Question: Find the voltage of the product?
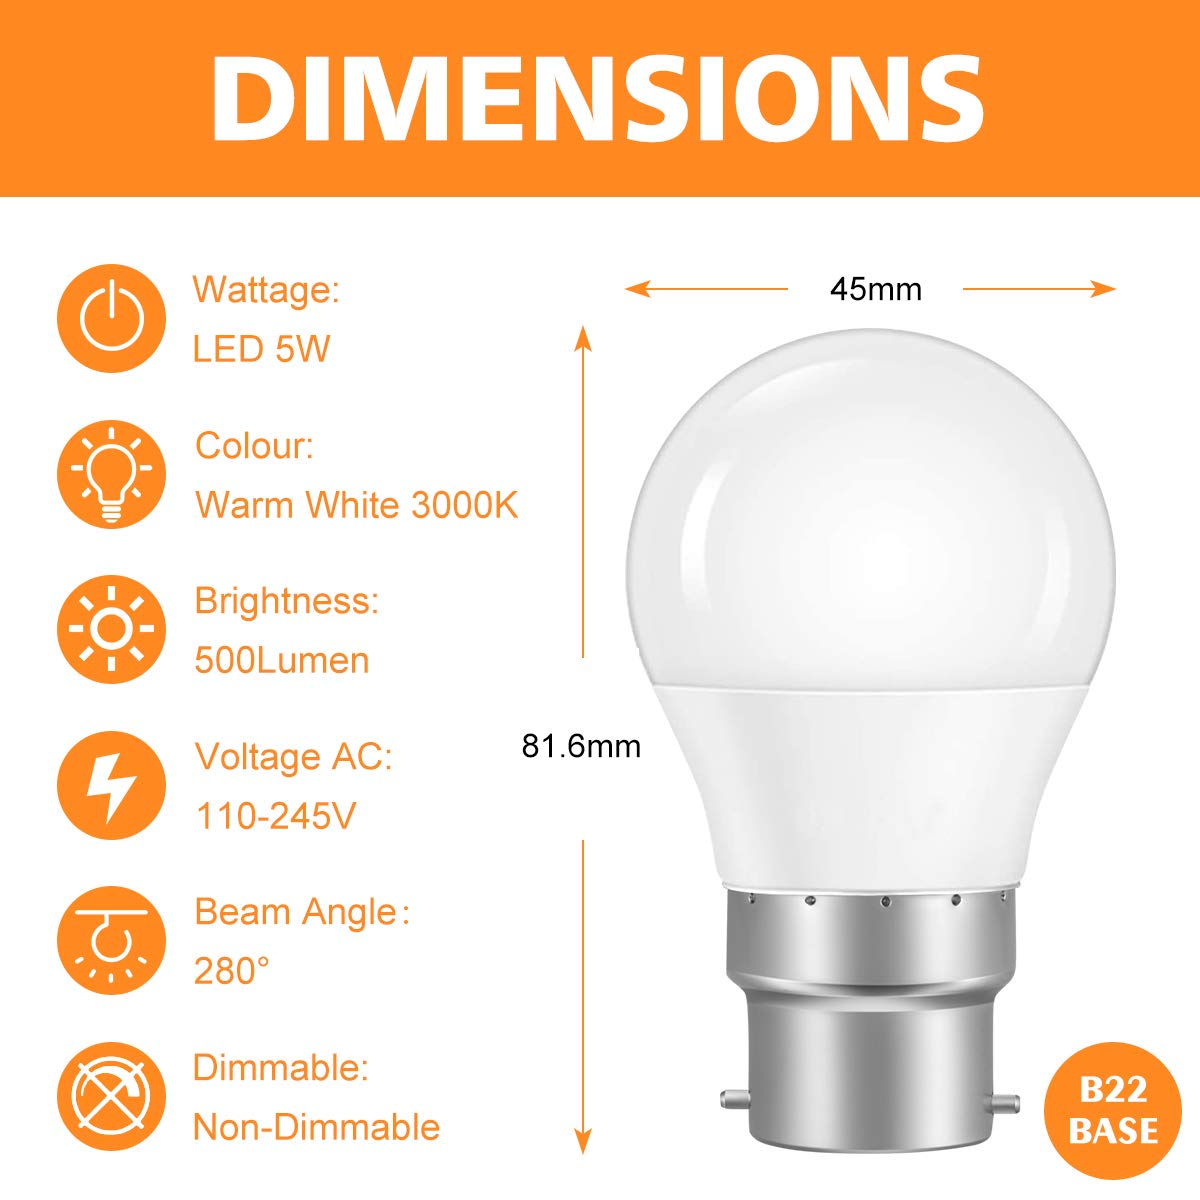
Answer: [110.0, 245.0] volt